Combat Rubber Raiding Craft

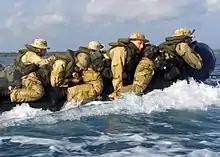
U.S. Marines from the Battalion Landing Team 2/2 go ashore in a CRRC during a 2003 exercise.

A ready-for-use craft includes an outboard engine (two in some configurations); removable aluminium deckplates or roll-up slatted decking; paddles; a bow line for securing the docked boat and a "righting" line which is used to flip the boat in the event of capsizing. At the bow of the boat are storage bags for equipment (foot pumps, extra lines, etc.) and a special fuel bladder, which can be of either 6- or 18-gallon capacity and which feeds the engine via a flexible hose. Deflated and rolled up, the boat and all necessary equipment can easily fit into the bed of a small pickup. Most military CRRC's use a two-stroke engine with a pump-jet propulsor, which consists of a shrouded impeller. This design reduces the risk of serious injury to personnel in the water when compared to the traditional open propeller. It also reduces the risk of the propulsion system being seriously damaged by submerged objects.